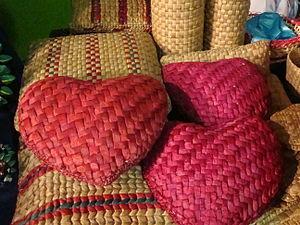
L'État de Tabasco est un État situé dans le sud-est du Mexique, sur le golfe du Mexique. Entouré par les États de Veracruz, de Chiapas et de Campeche, ainsi que par le Guatemala, il est peuplé de 2,238 millions d'habitants, et a une superficie de 25 267 km². L'État est divisé en 17 municipalités, sa capitale est Villahermosa.